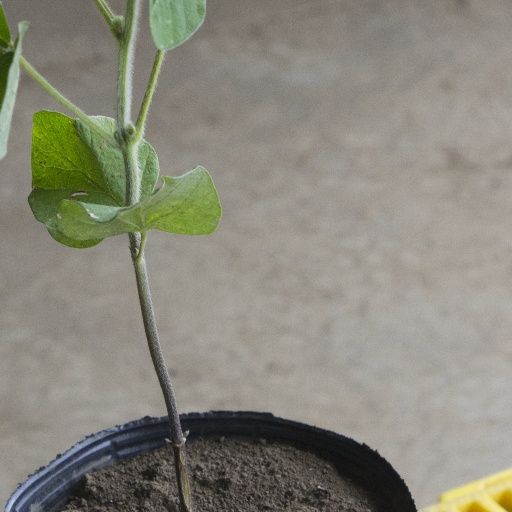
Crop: soybean